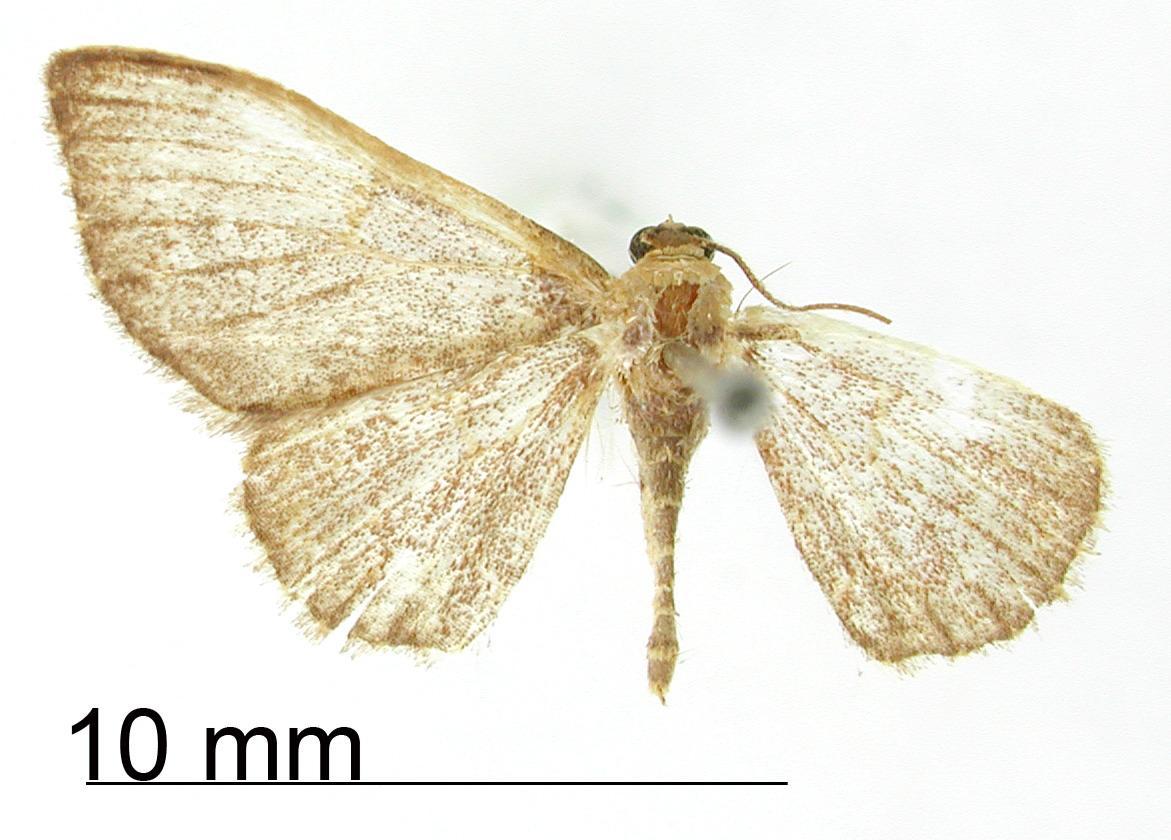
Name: Calyptocome amechana
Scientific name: Calyptocome amechana Dyar, 1913
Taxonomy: Animalia, Arthropoda, Insecta, Lepidoptera, Geometridae, Sterrhinae
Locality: Orizaba, Veracruz-Llave, Mexico